Attock Bridge

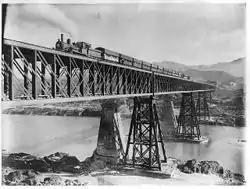
Attock Bridge 1895

Attock Bridge was designed by Sir Guildford Molesworth and was opened to traffic on 24 May 1883. The cost of construction was more than Rs 3.2 million.